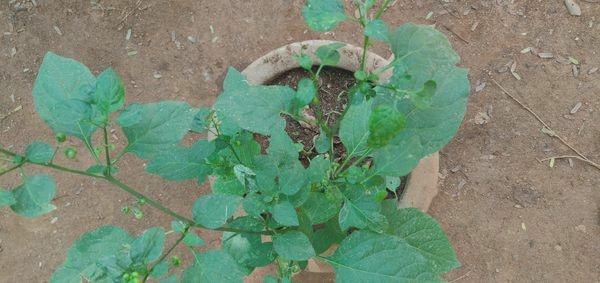
Plant: Nagadali